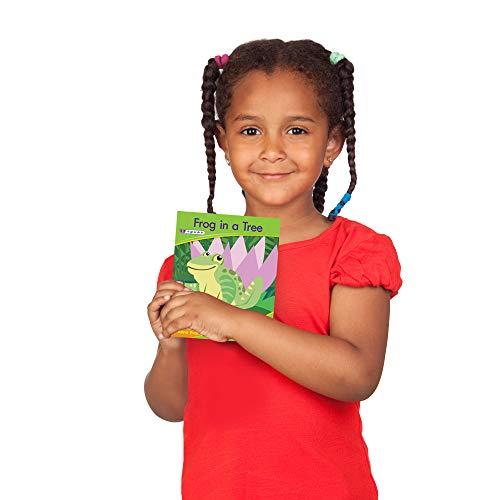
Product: Junior Learning Blend Readers Fiction Toy
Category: Toys & Games | Learning & Education
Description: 12 fiction readers.
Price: $19.99
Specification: ProductDimensions:0.8x6.8x5.5inches|ItemWeight:1pounds|ShippingWeight:1.8pounds(Viewshippingratesandpolicies)|DomesticShipping:ItemcanbeshippedwithinU.S.|InternationalShipping:ThisitemcanbeshippedtoselectcountriesoutsideoftheU.S.LearnMore|ASIN:B01LXQ2NX7|Itemmodelnumber:JL383|Manufacturerrecommendedage:6yearsandup